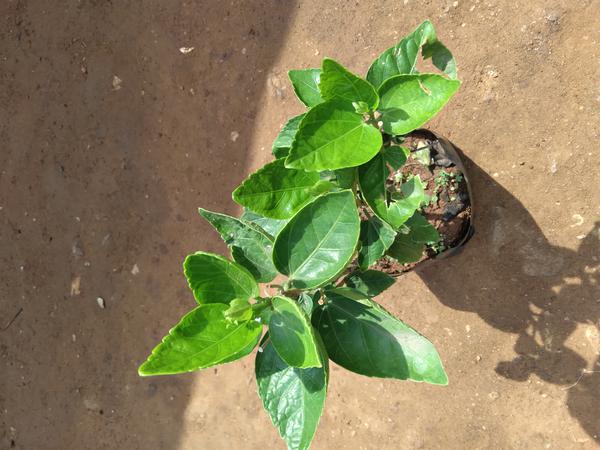
Plant: Hibiscus